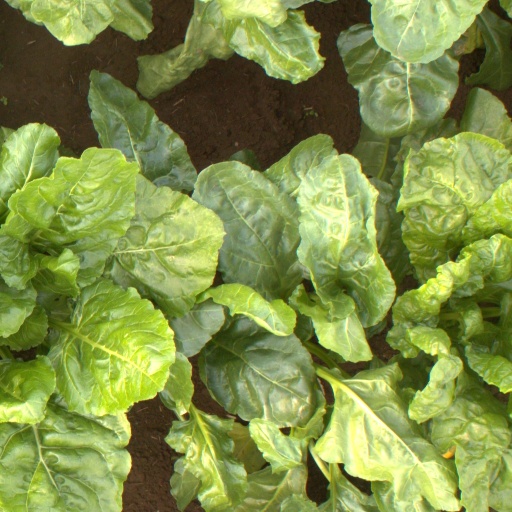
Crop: sugar beet